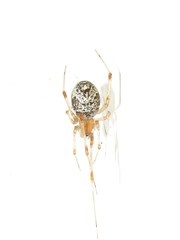
Species: Parasteatoda_tepidariorum